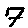
Label: 7